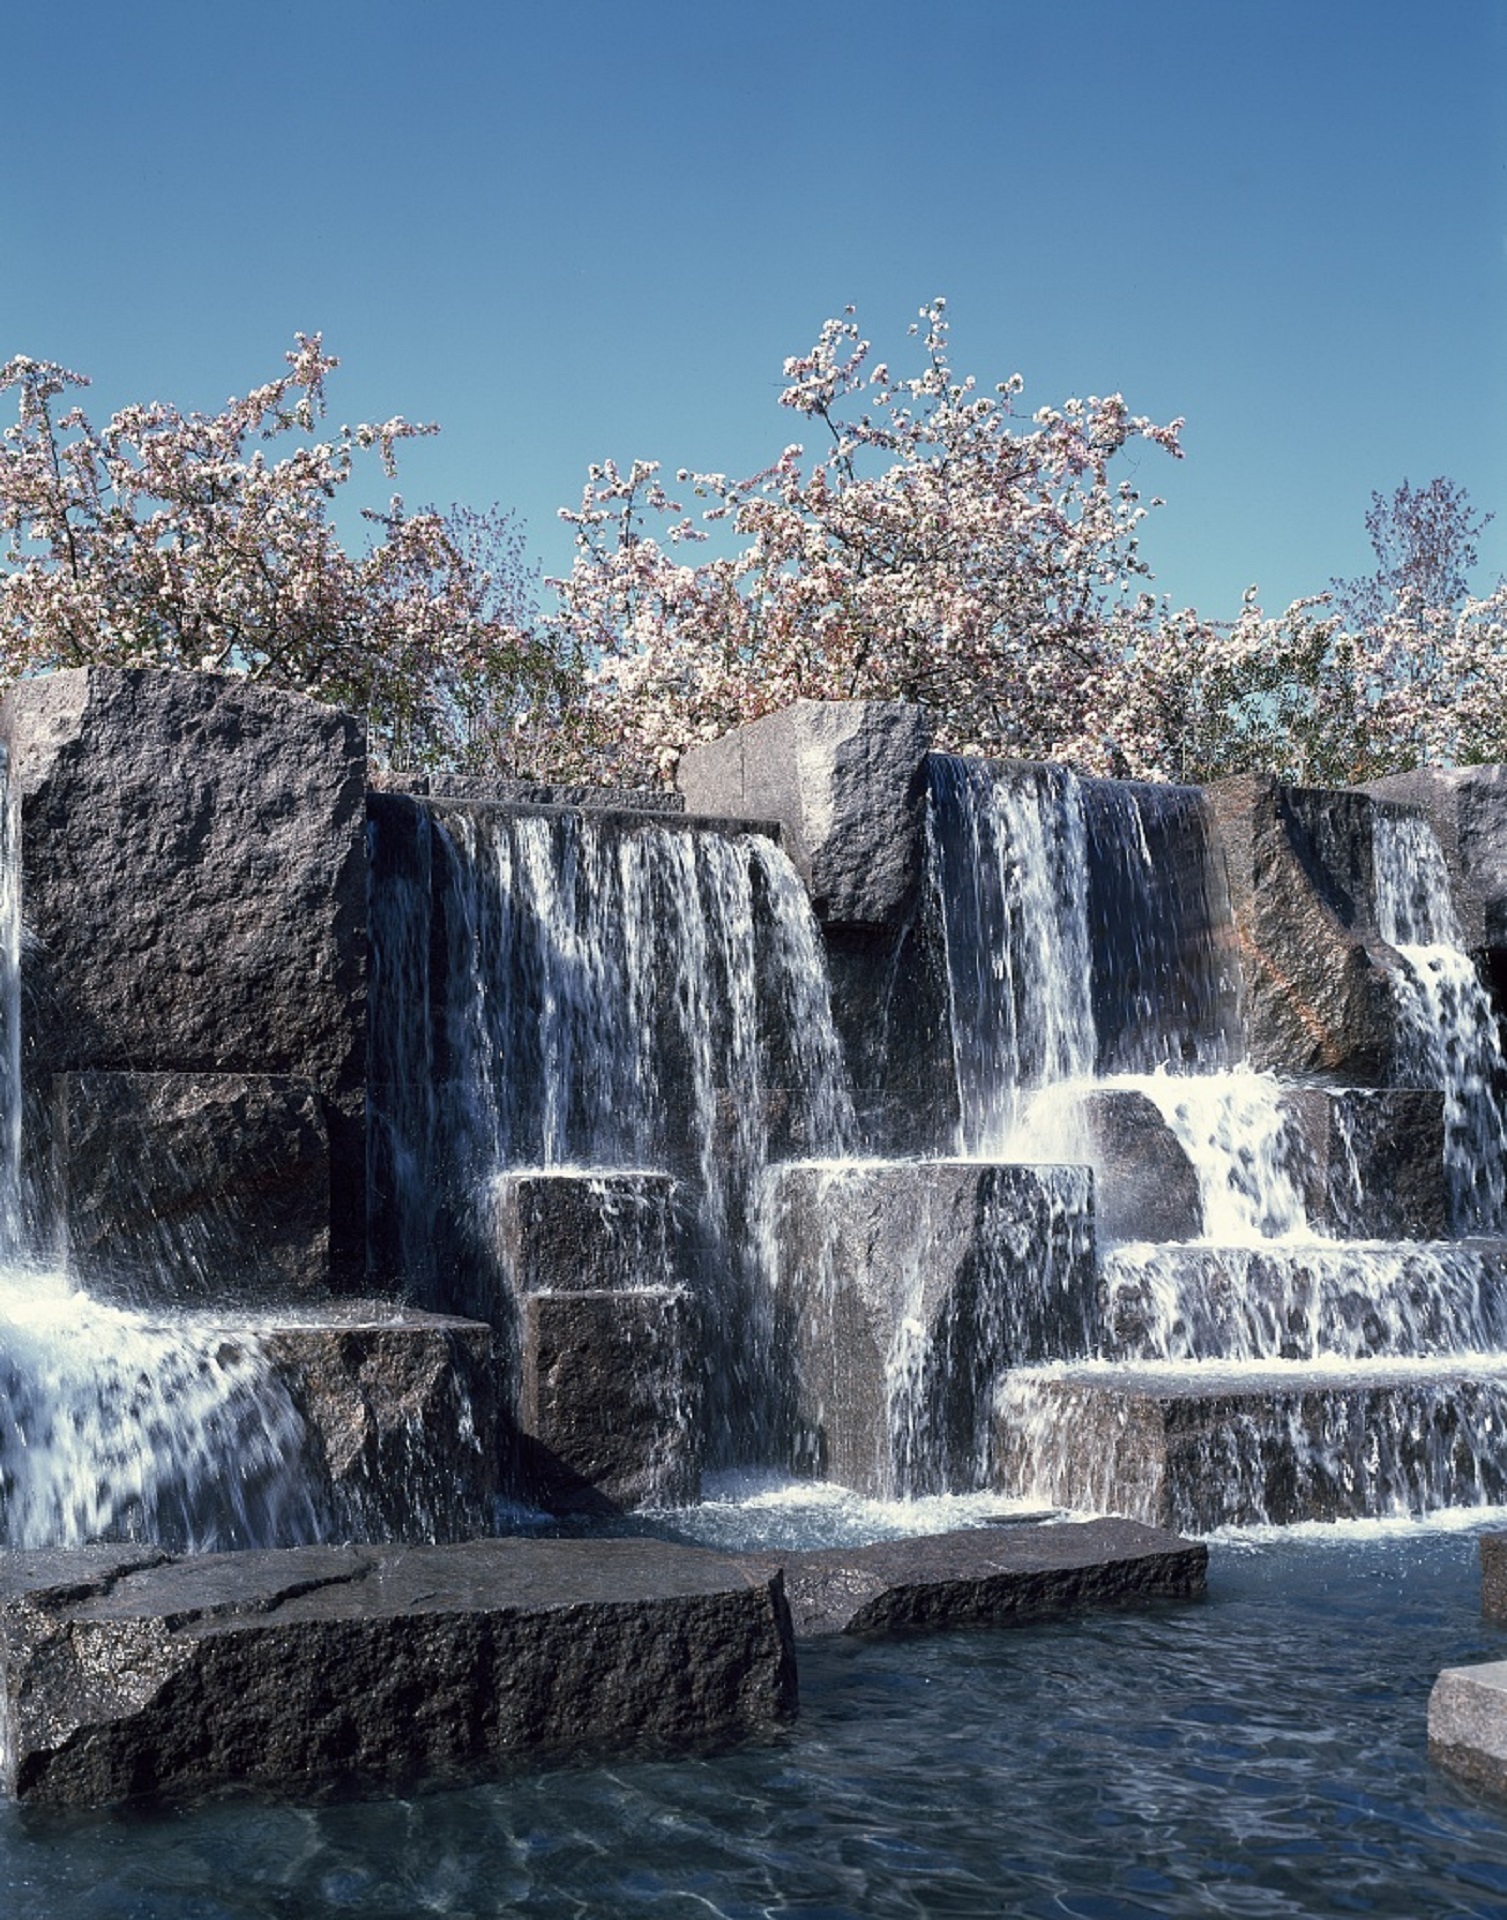
water, rock, waterfall, winter, monument, ice, cascade, scenic, usa, body of water, washington, dc, president, trees, memorial, fountain, water feature, fdr, cherry, franklin roosevelt